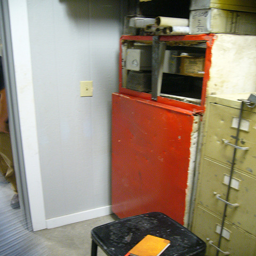
Paper rolls and boxes sit atop a battered orange metal container.
a room that has some cabinets inside it
File cabinets are passe in the computer age.
A red cabinet holds many items and is next to a file cabinet.
The room has a locked filing cabinet near a black stepping stool.